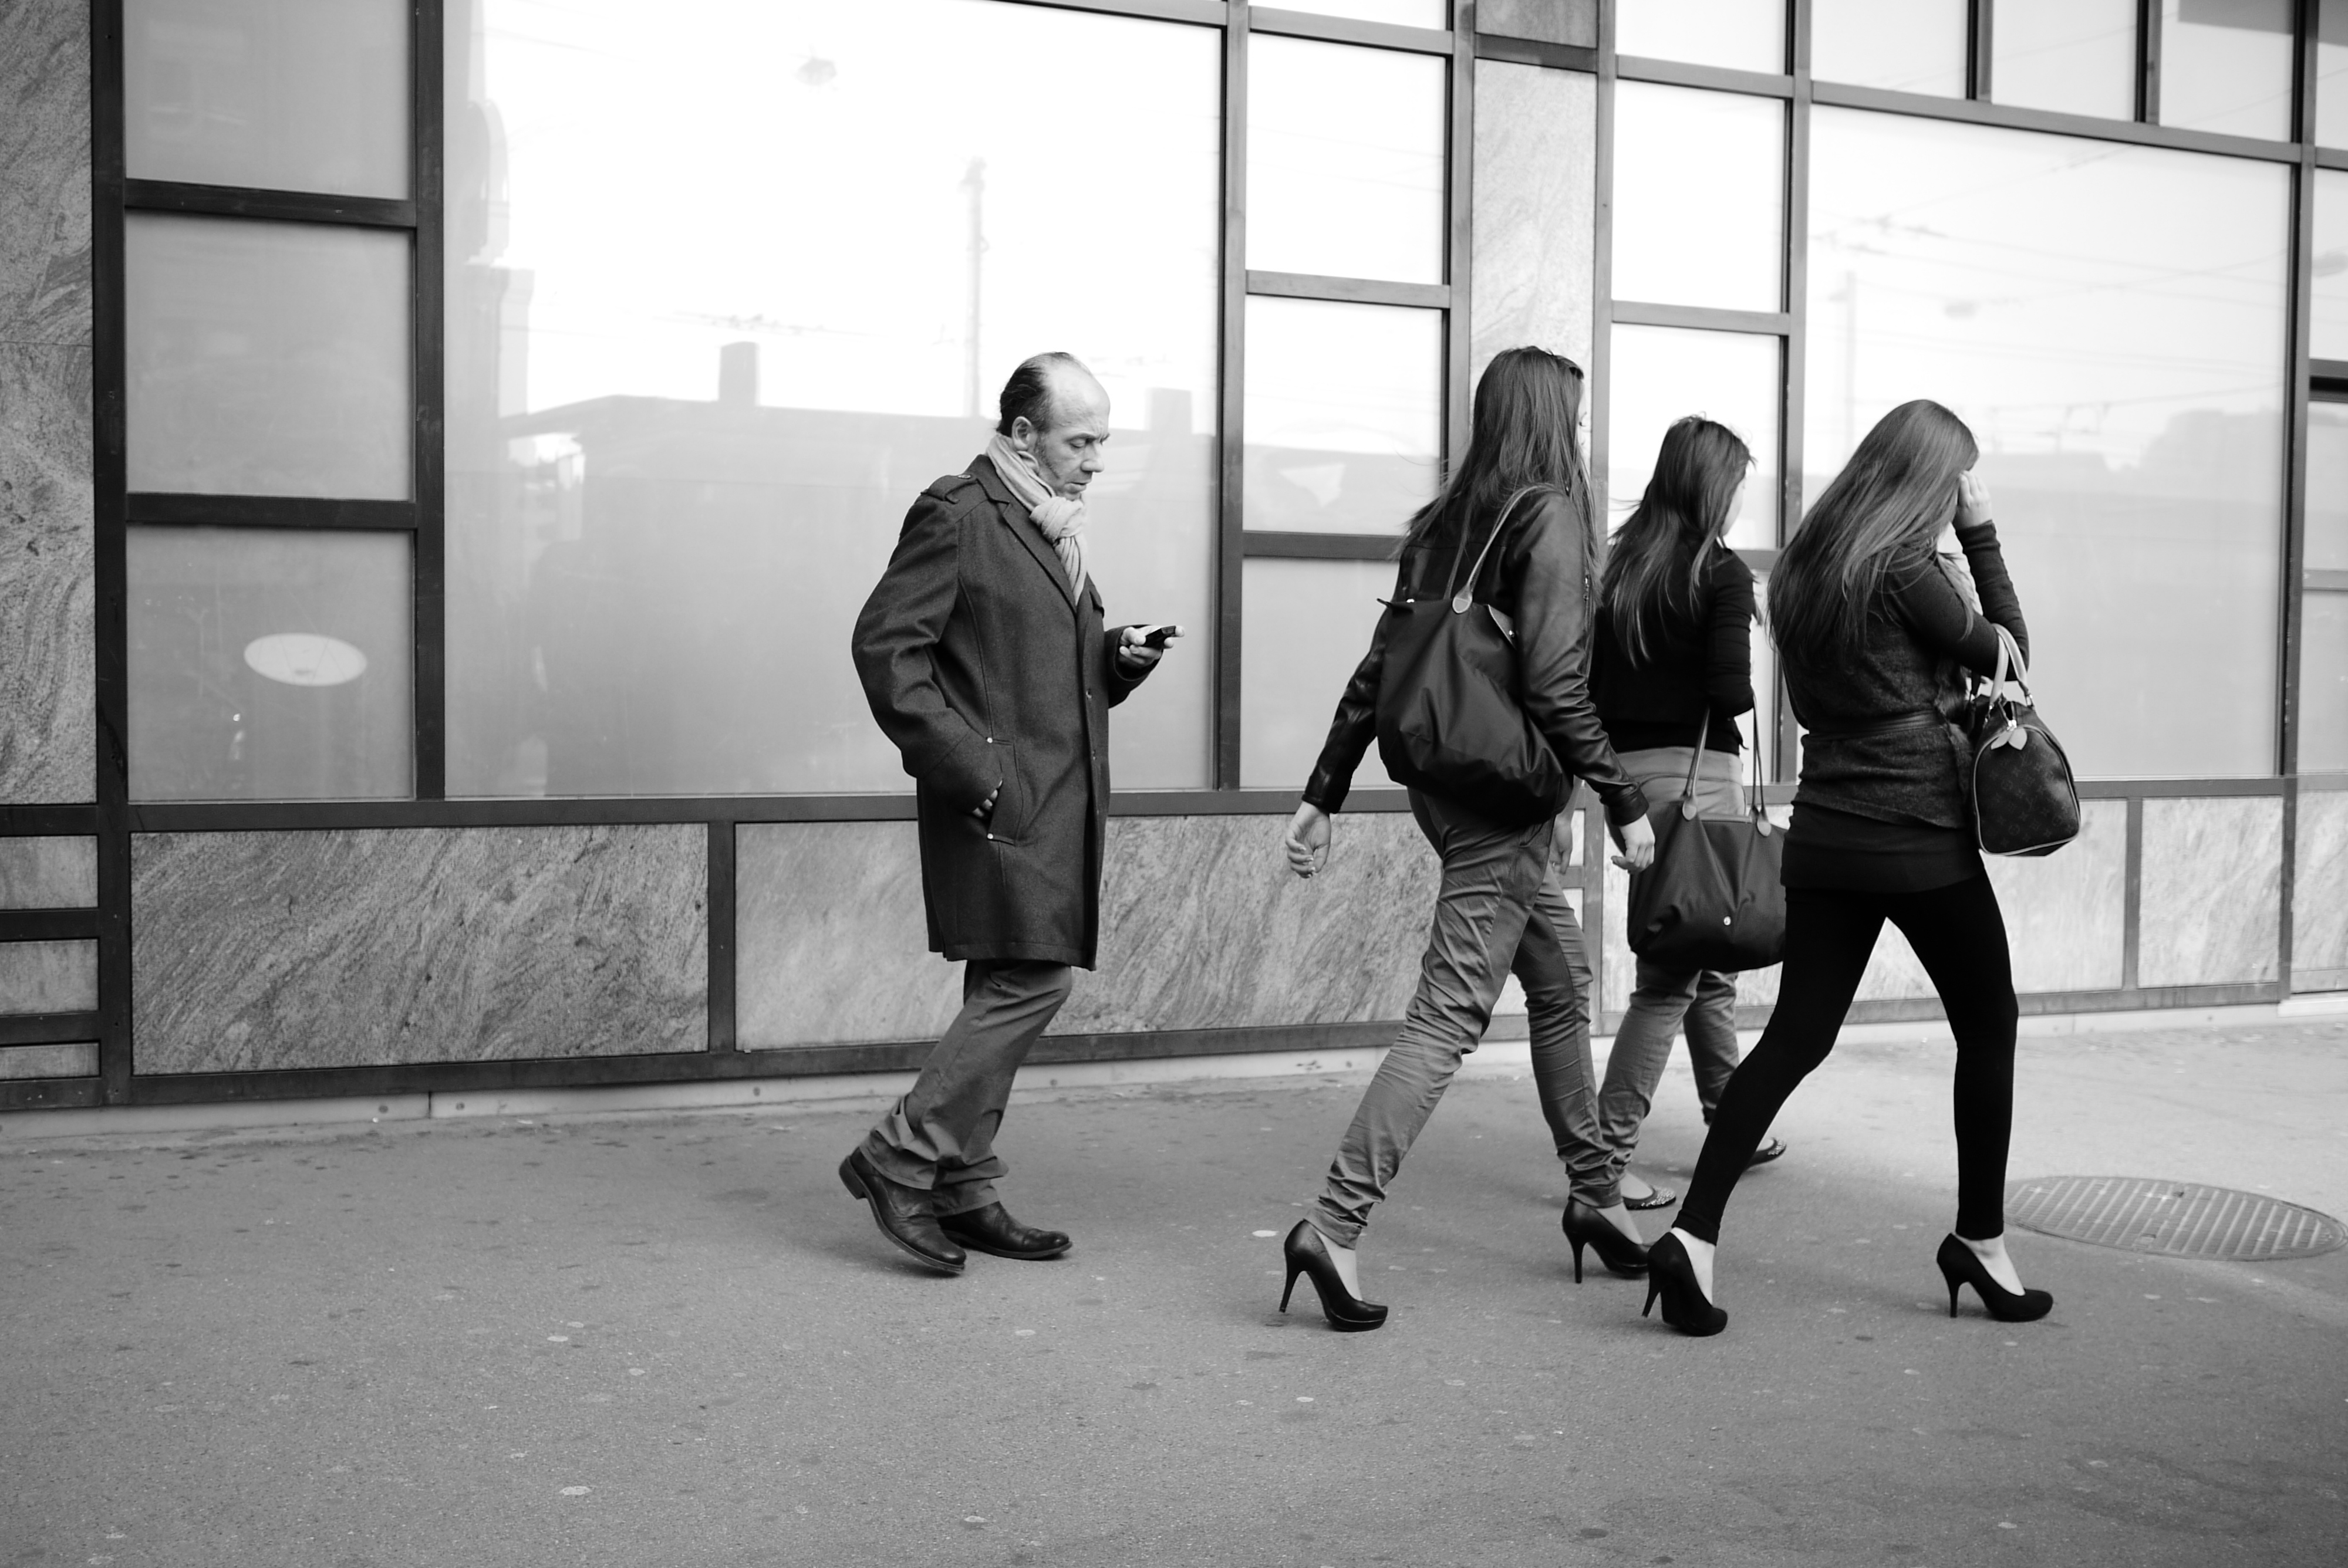
black and white, people, road, white, street, photography, ebook, training, black, monochrome, streetphotography, flickr, thomas, video, infrastructure, footwear, olympus, photograph, omd, fuji, leica, monochrom, leuthard, hcb, thomasleuthard, streettogs, monochrome photography, human positions